Upperchurch

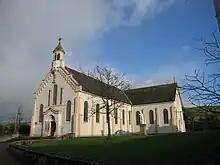
Sacred Heart Church

Upperchurch–Drombane GAA is the local Gaelic Athletic Association club.